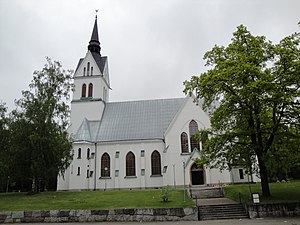
Skutskär
Skutskärs kirke
Skutskär er en by, som ligger i Uppsala län i landskapet Uppland i Sverige. Den er administrationsby i Älvkarleby kommune og i 2010 havde byen 6.075 indbyggere, hvoraf 5.766 i Älvkarleby kommune og 309 i Gävle kommune i Gästrikland.